Sky position (RA, Dec in degrees): 219.294, 4.065
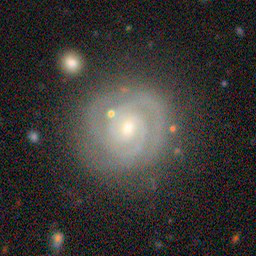
Galaxy morphology: Unbarred Tight Spiral Galaxies